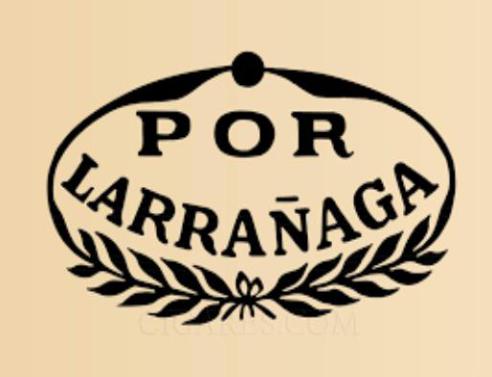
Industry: Necessities